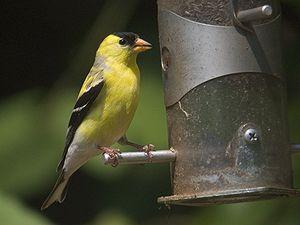
Une mangeoire à oiseaux est un dispositif installé à l'extérieur et qui contient de la nourriture destinée aux oiseaux sauvages. À l'origine, l'intention de cette activité était de suppléer le manque de nourriture pendant la saison hivernale. Les mangeoires procurent aux oiseaux une autre source de nourriture à une période où la neige et le froid rendent plus difficile l'accès aux aliments naturellement accessibles. Nourrir les oiseaux sauvages à l'aide de mangeoires est une activité répandue dans beaucoup de pays d'occident.